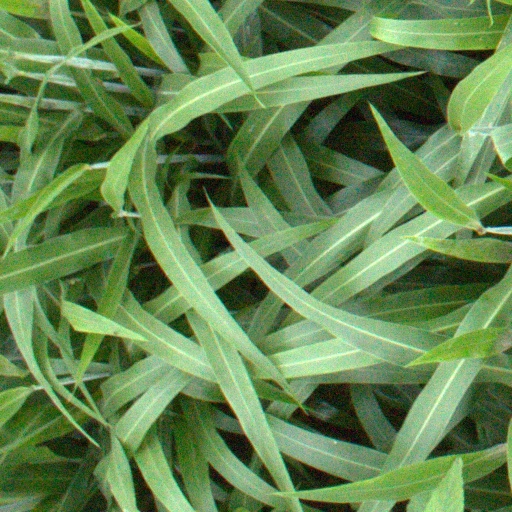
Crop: sorghum